Duffields station (Baltimore and Ohio Railroad)

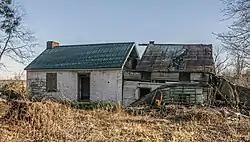
Duffields Depot, March 2012

Duffields station is a former Baltimore and Ohio Railroad station on the National Register of Historic Places, located in the village of Duffields, West Virginia, near Shenandoah Junction. Built in 1839, the depot is the second oldest surviving B&O depot. Only the Ellicott City Station in Ellicott City, Maryland is older. The depot and its environs were a significant focus of activity during the American Civil War, culminating in the "Greenback Raid" of 1864.